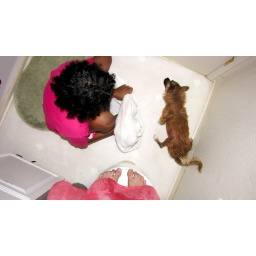
Drying off after the bath. And, yes, I am standing on the toilet in our microscopic bathroom.